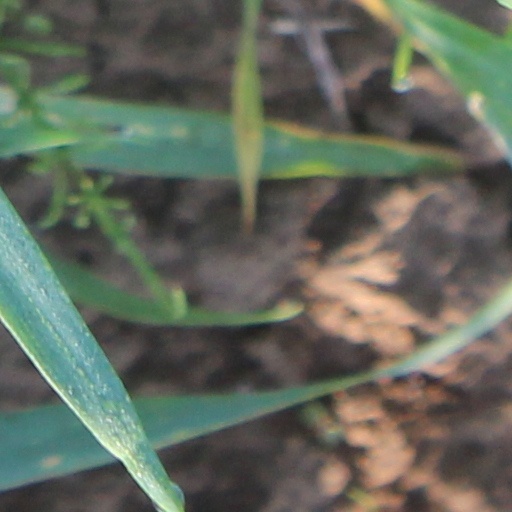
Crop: wheat